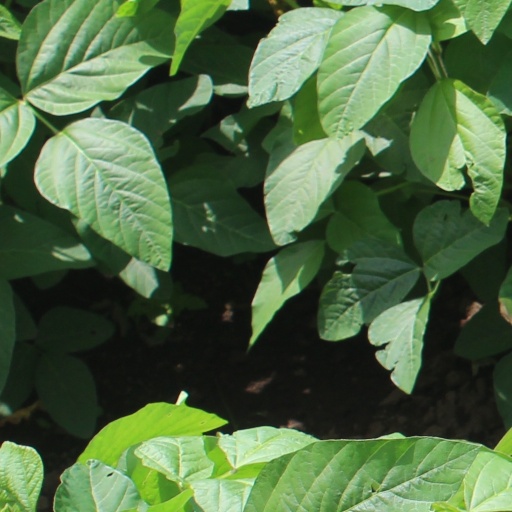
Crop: soybean